Kita-Arai Station

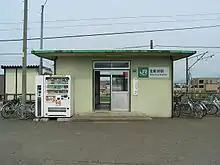
Kita-Arai Station in 2009, while under JR East control

Kita-Arai Station was opened on 15 July 1955. With the privatization of Japanese National Railways (JNR) on 1 April 1987, the station came under the control of JR East.